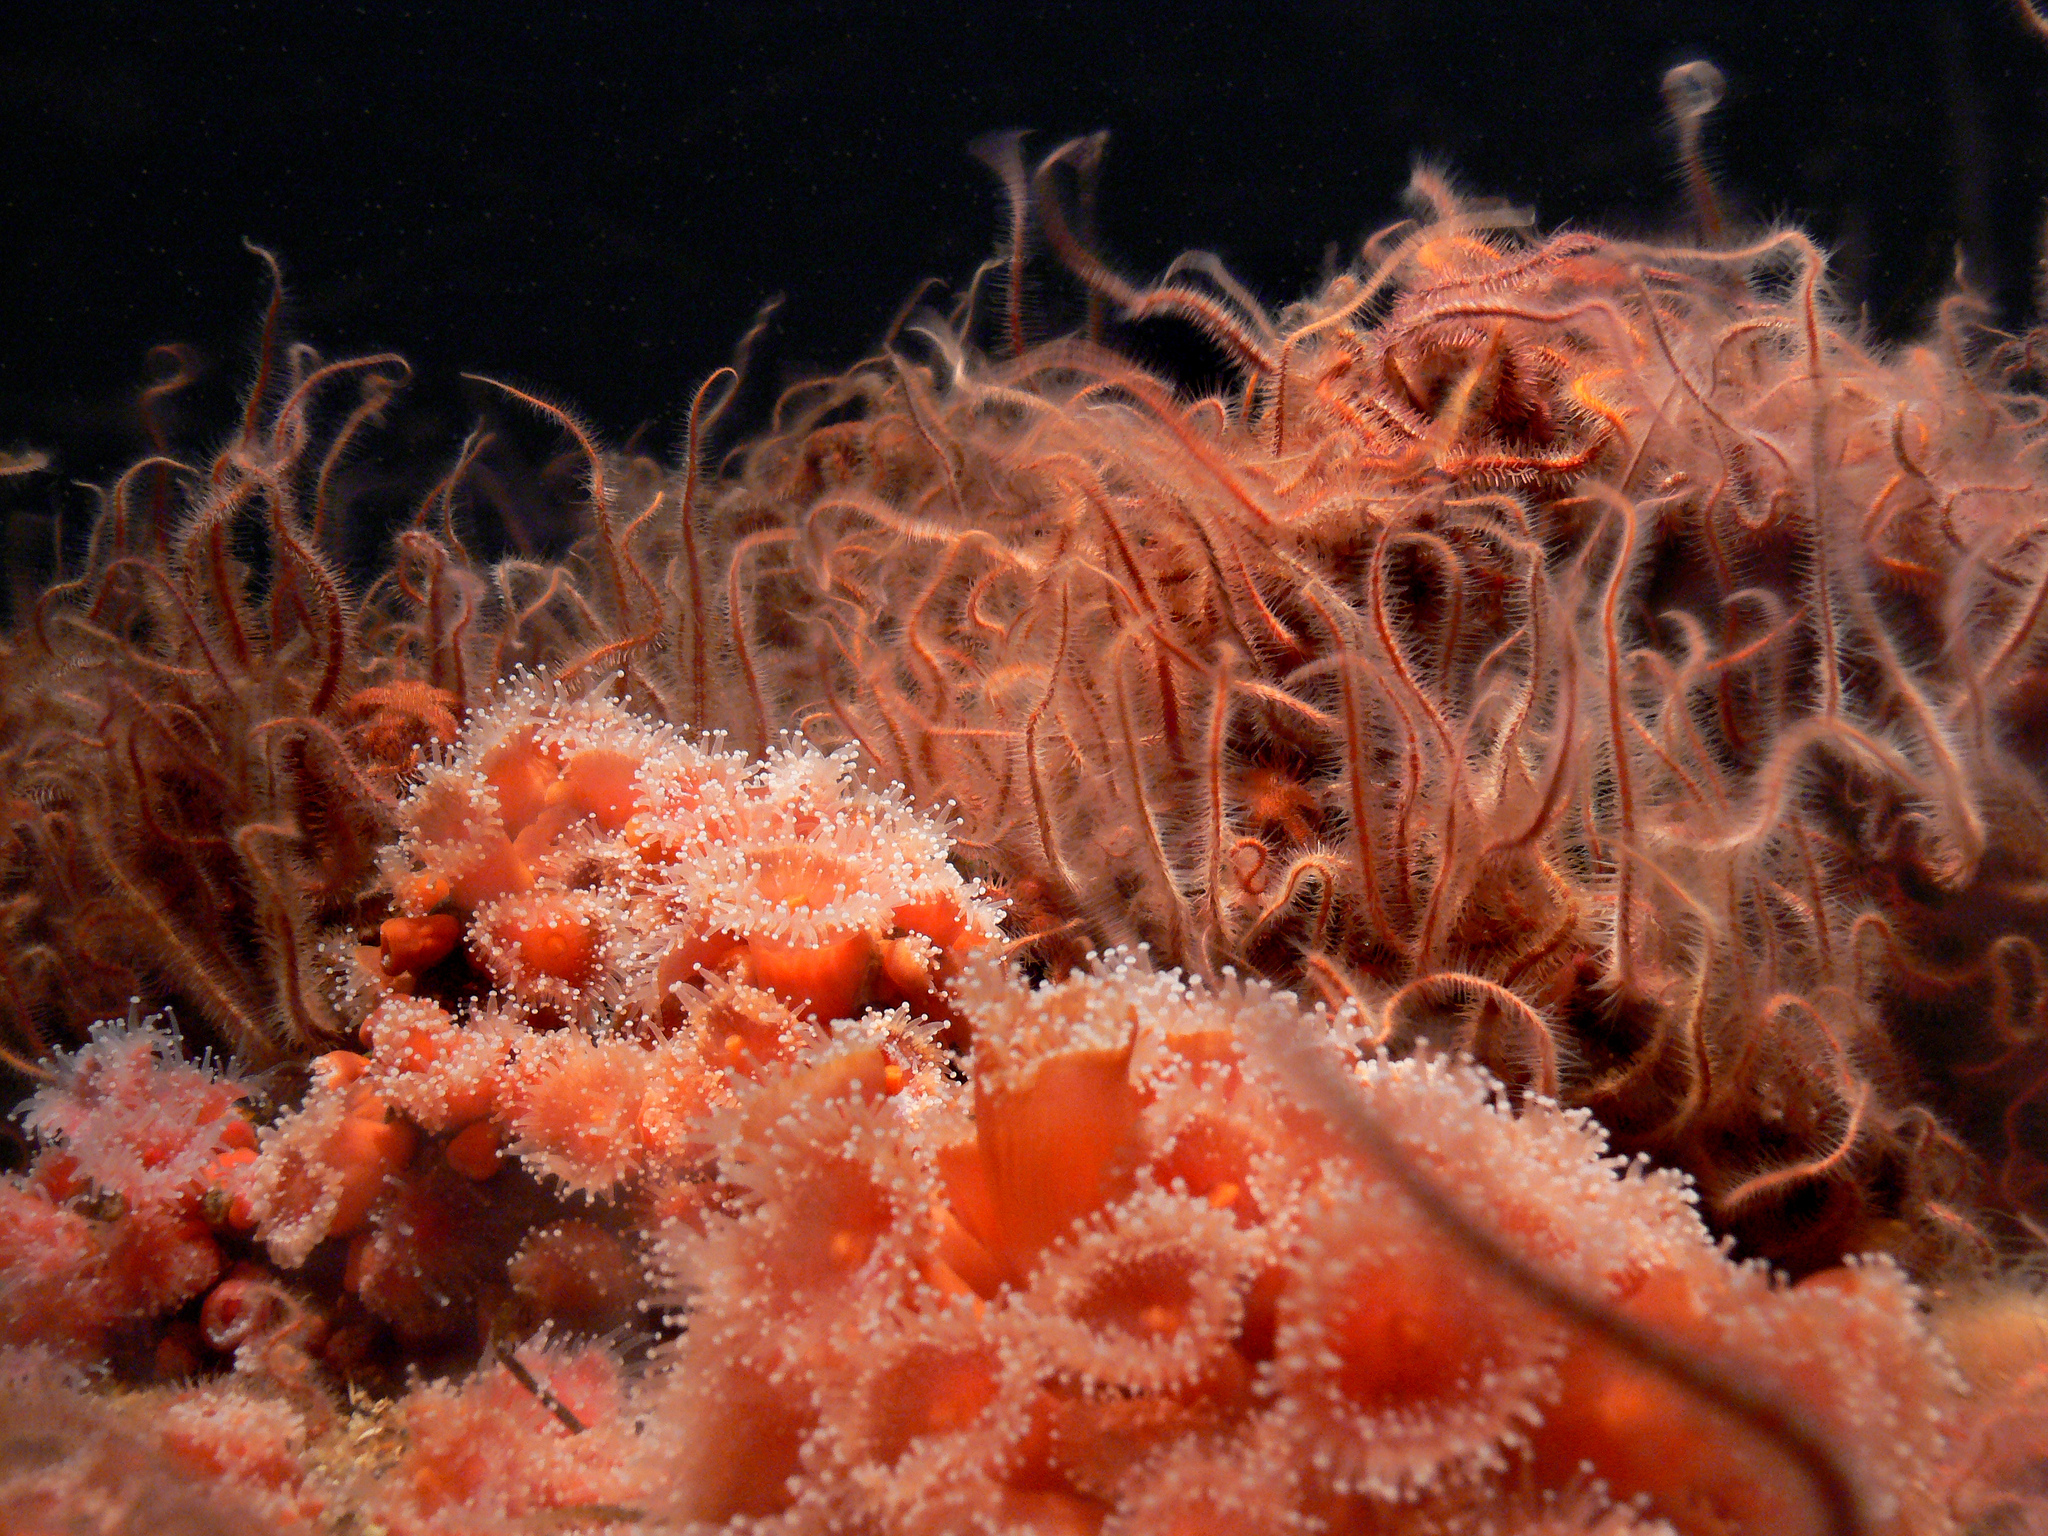
nature, underwater, biology, jellyfish, fish, coral, coral reef, invertebrate, aquarium, cnidaria, animals, crabs, marine, fishintanks, montereyaquarium, invertebrates, anthozoa, anemones, anemone, plantsandanimals, appleanemone, fisheatinganemone, crustaceans, montereybayaquarium, californiawildlife, organism, sea anemone, marine biology, marine invertebrates